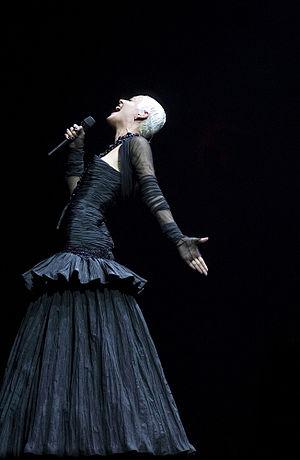
Marisa dos Reis Nunes est le nom de naissance de Mariza, une chanteuse de fado portugaise née au Mozambique le 16 décembre 1973.